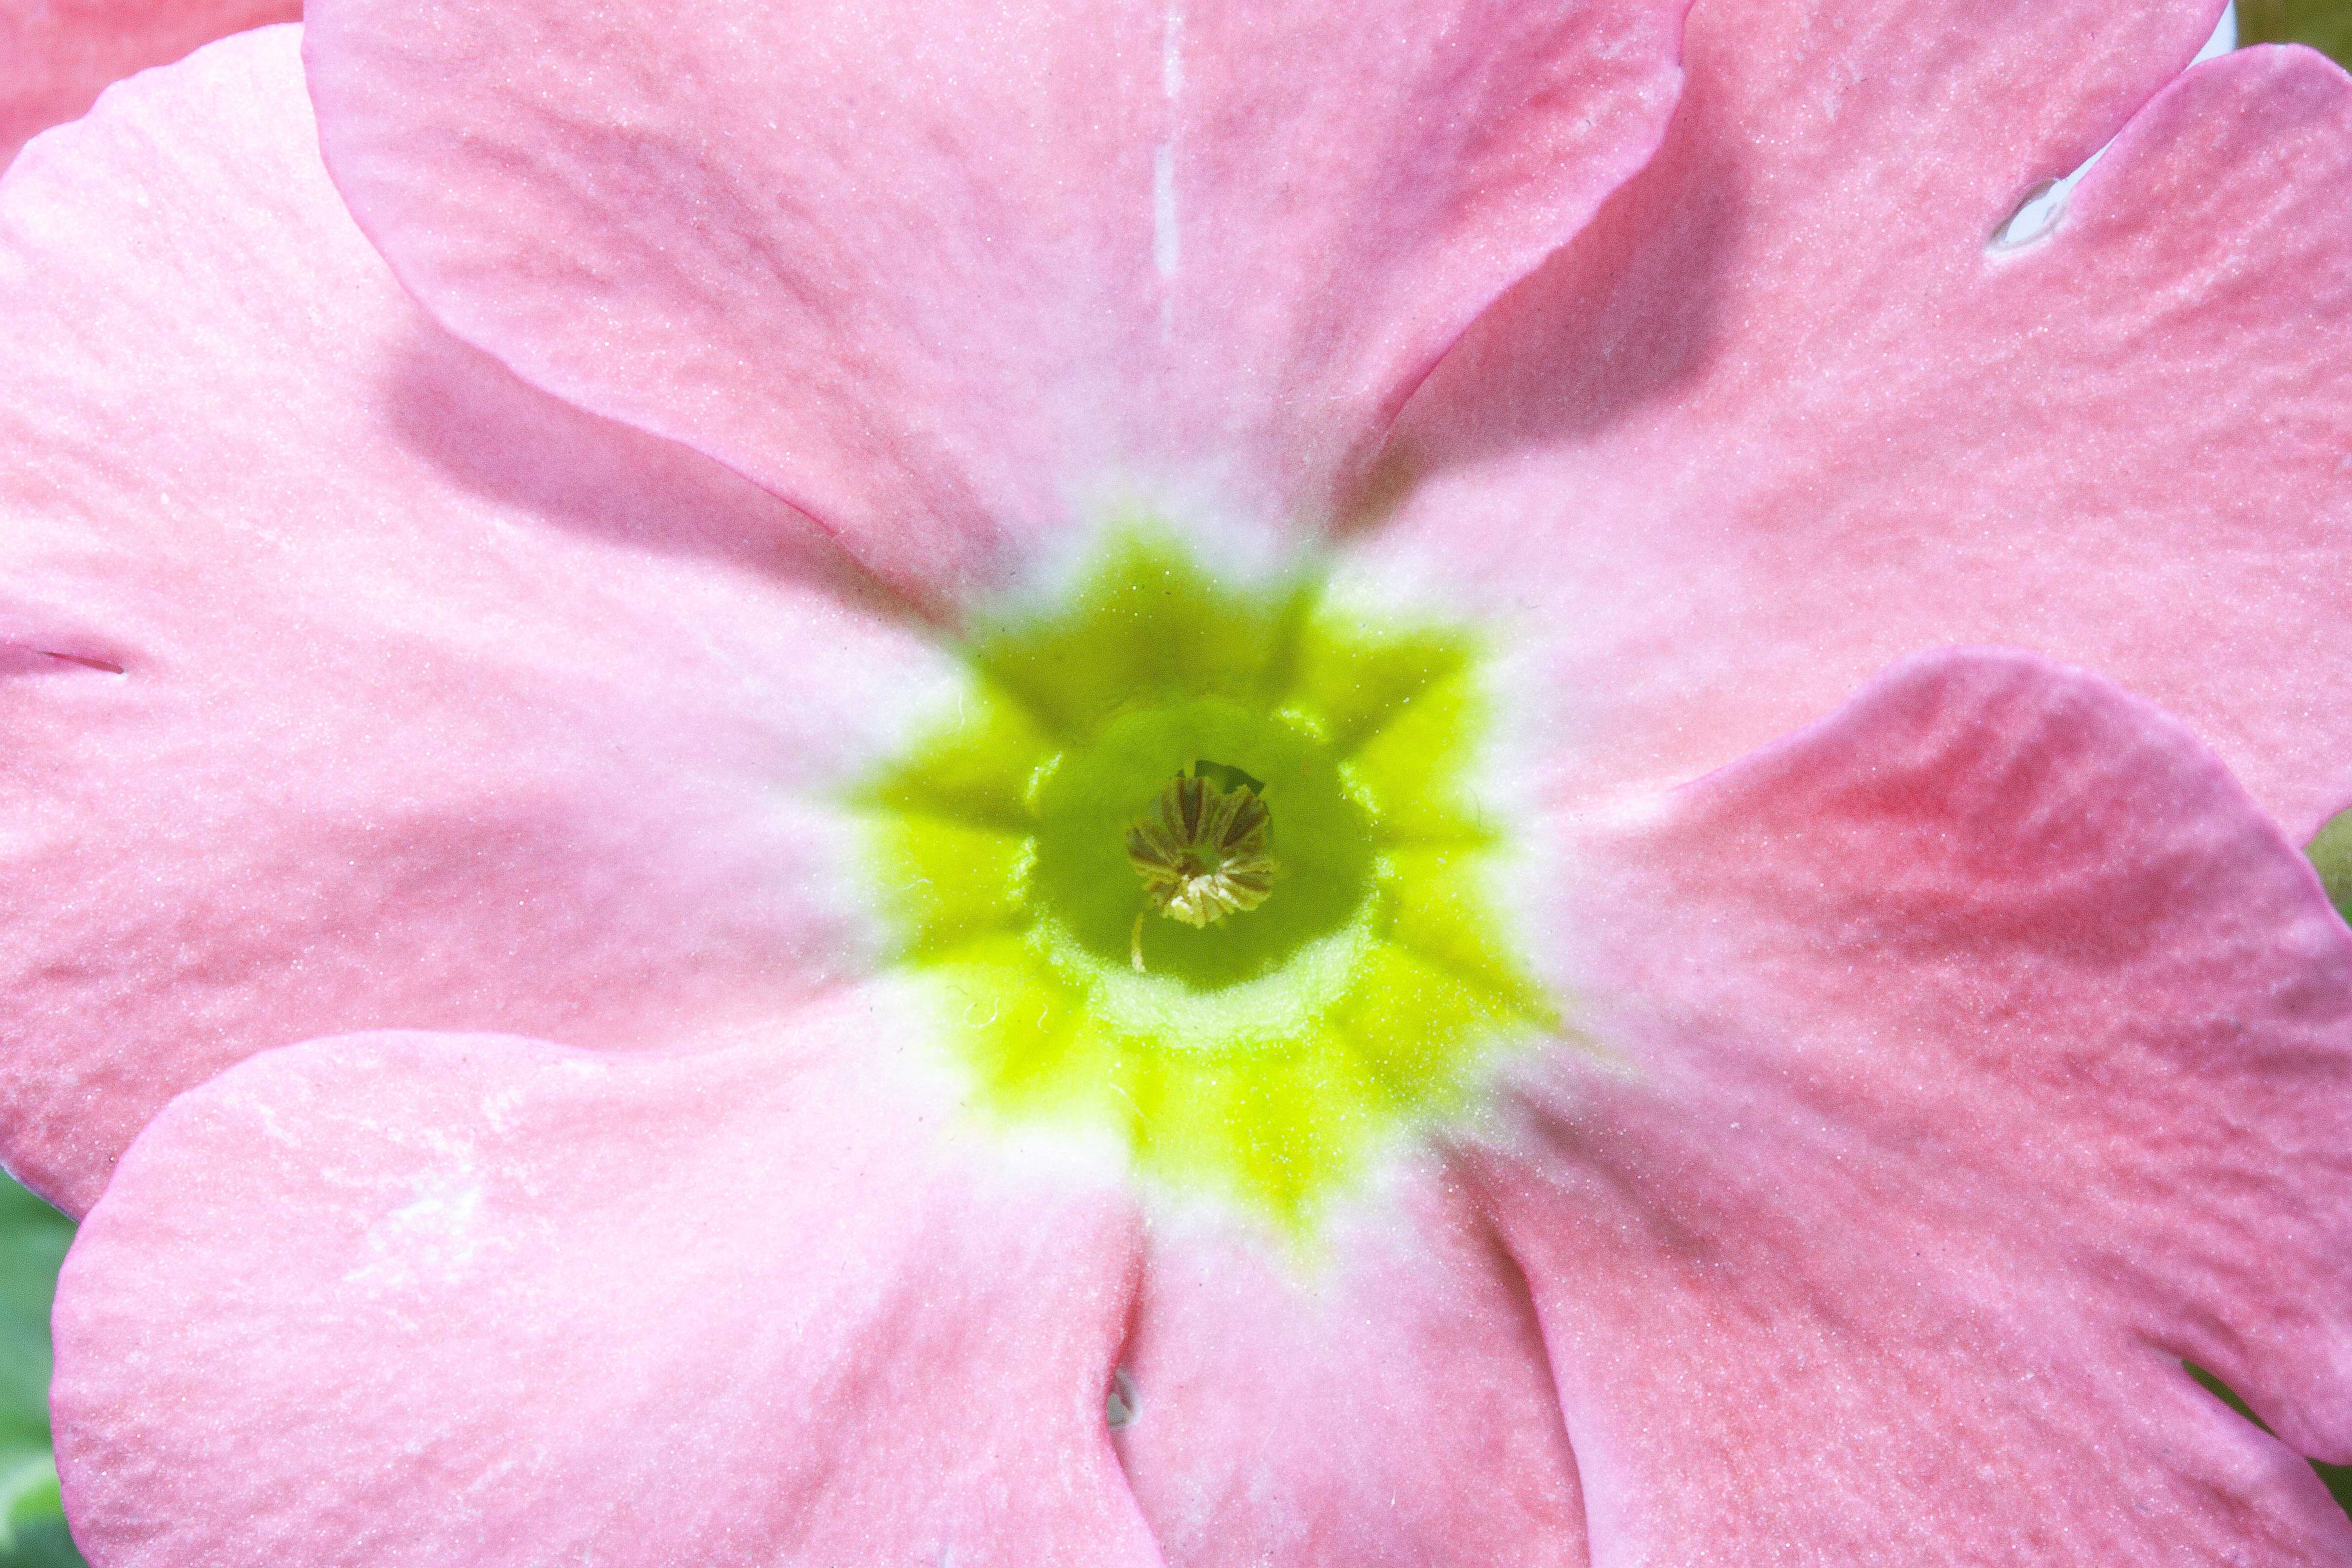
blossom, plant, flower, petal, spring, macro, pink, flora, flowers, close up, pastellfarben, macro photography, flowering plant, genus, primroses, light pink, primrose varieties, annual plant, land plant, family primulaceae, primula vulgaris hybrid